Kazimierz Jasiński

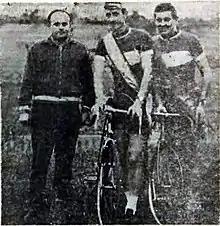
Kazimierz Jasiński (right)

Kazimierz Jasiński (19 August 1946 – 25 January 2012) was a Polish cyclist. He competed in the Men's Road Race event at the 1968 Summer Olympics.